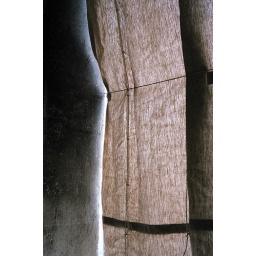
Curtain and wall in San Marco, from behind the curtain